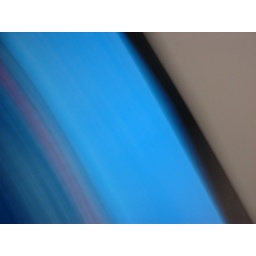
camera toss, in front of computer monitor (LCD)